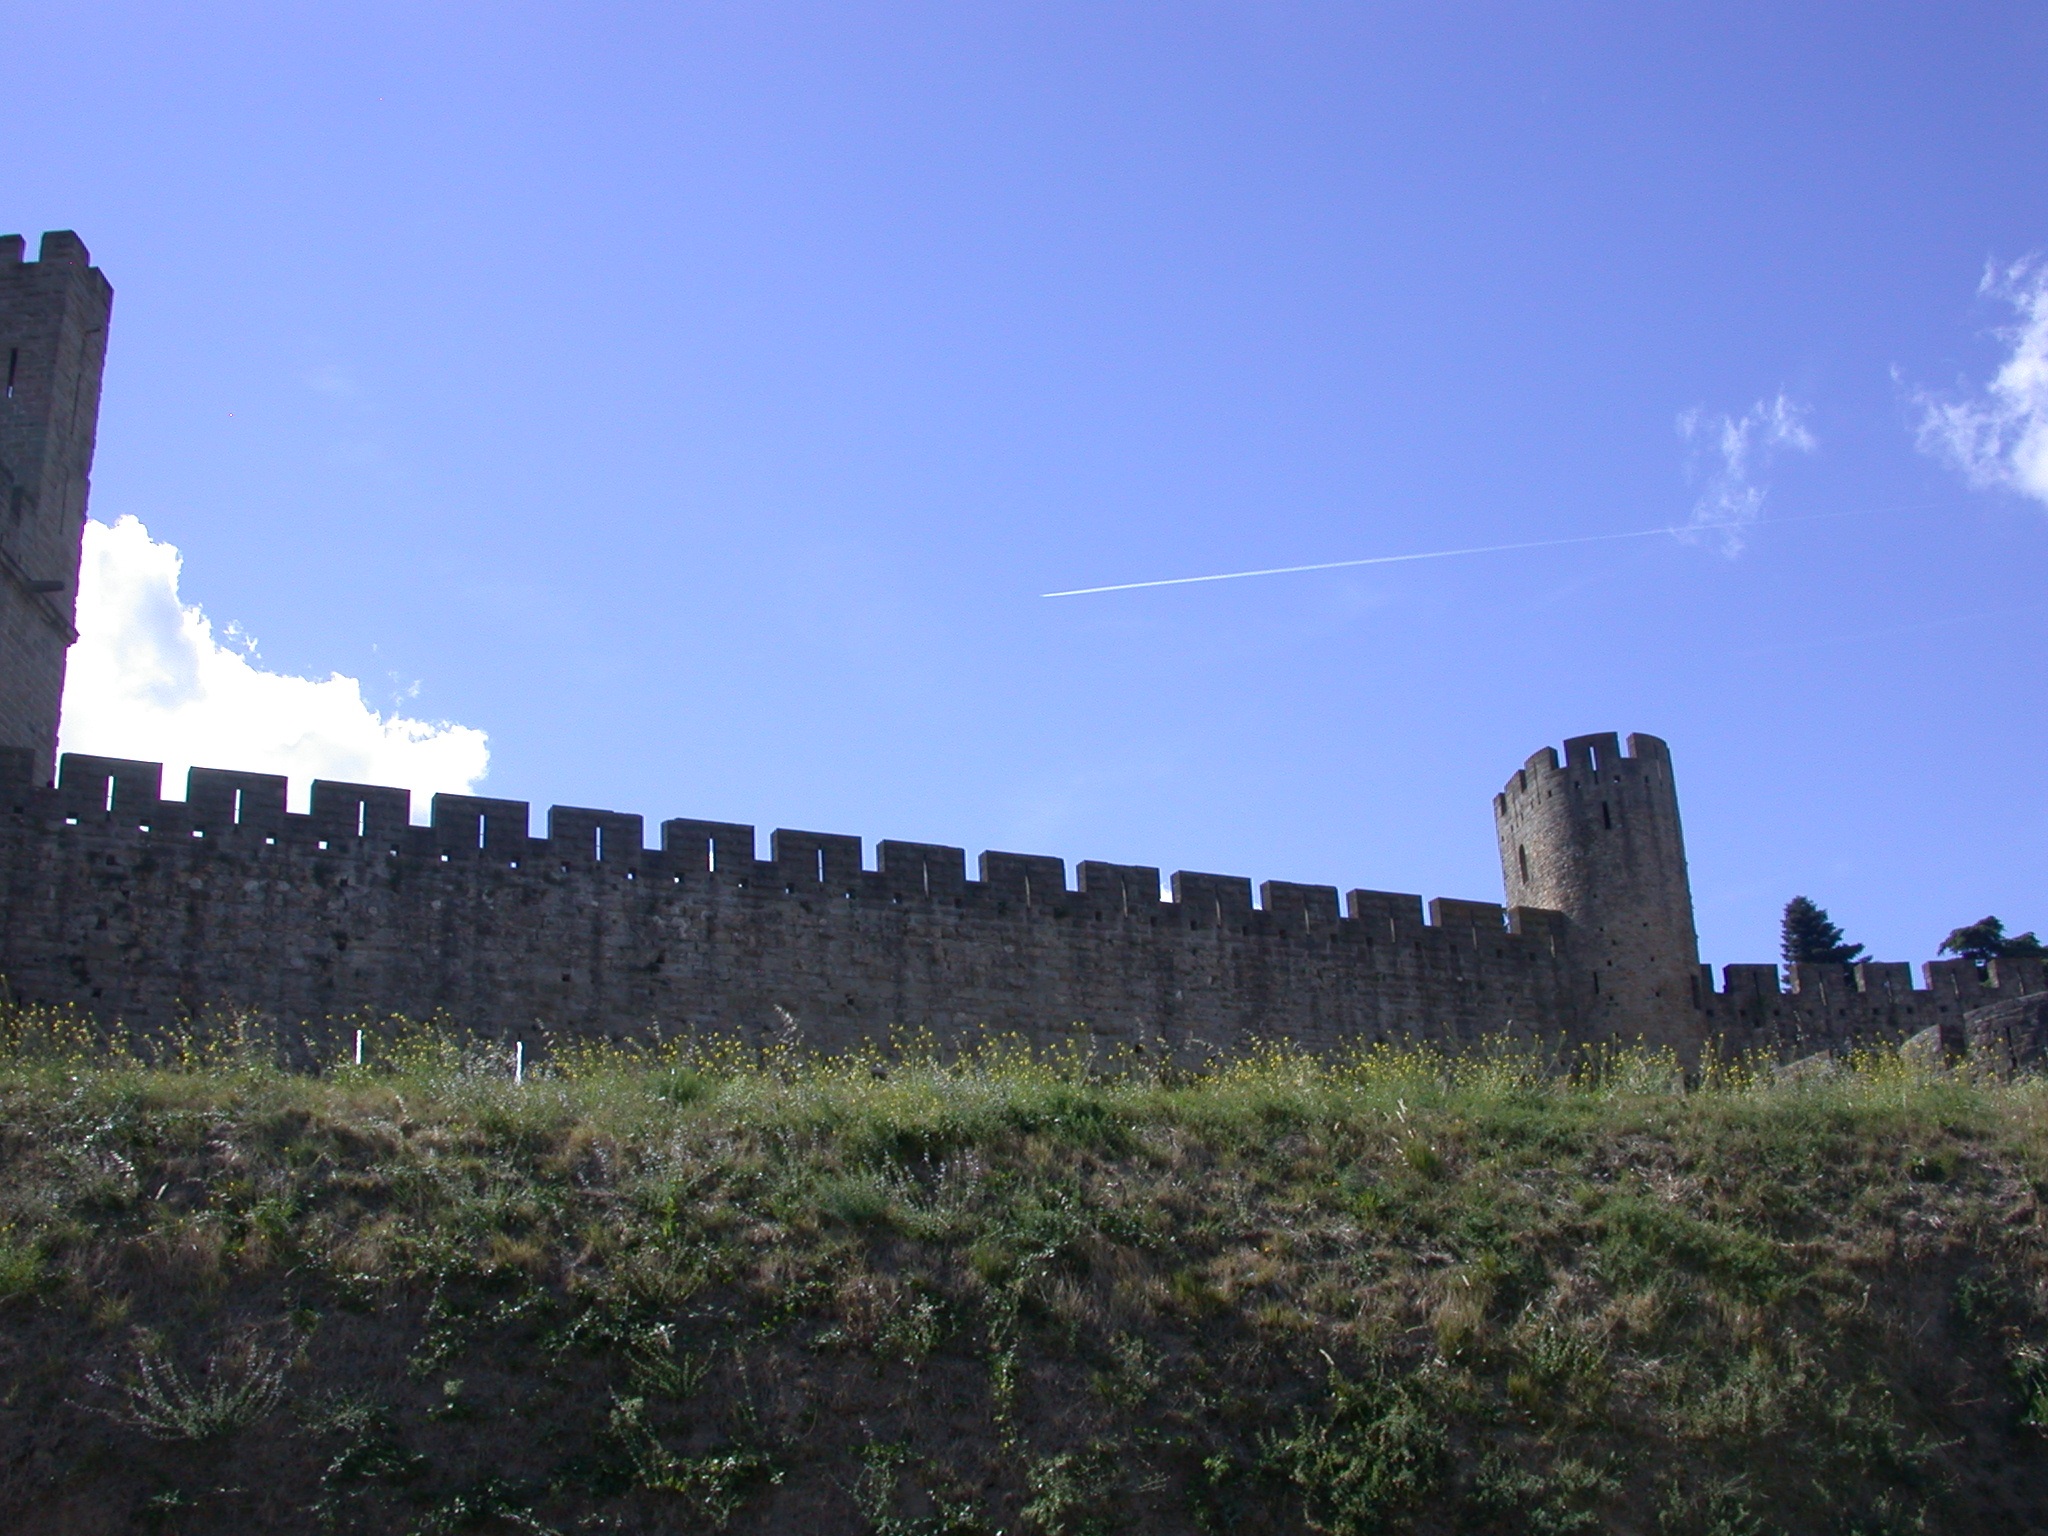
sky, hill, wall, tower, castle, landmark, fortification, tourism, ruins, carcassonne, ramparts, medieval castle, outdoor structure